Amur Khabarovsk

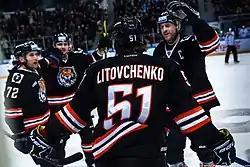

In 2008, Khabarovsk was one of the 24 founding members of the Kontinental Hockey League. The team played the league's inaugural game on September 2 against Dinamo Riga at home in front of a sell-out crowd of 7,100 people. They lost, 4-2 to the Latvian team. Riga and the Tigers were playing back-to-back games in Khabarovsk, however, and on the second match, Amur won 7-6 in a tied game that went to shootouts. But the 2008-09 didn't prove to be very successful for the Tigers. The team was plagued with injuries - in October only, 11 players were side-lined, including imports Kyle Wanvig and Bryce Lampman. The Tigers needed to strengthen their squad, and therefore offered a contract to Carolina Hurricanes's Matt Murley, which resulted in a controversy sometimes compared to Alexander Radulov's, even though there are many differences. Murley's signing didn't prove beneficial for Amur though, as he only contributed 8 points to a fairly impotent offence that scored only 111 goals. Veterans Oleg Belkin and Peter Nylander were Amur's top goal scorers with 11 goals each; Belkin was top scorer with a meager 24 points in 50 games. Amur's defence was better, with regular defencemen Vasily Turkovsky and Viktor Kostyuchenok even managing to finish the season with a +3 and +2 record, respectively. But overall, the season was disappointing for the Tigers, with a 20th place, 15 wins and 60 points.